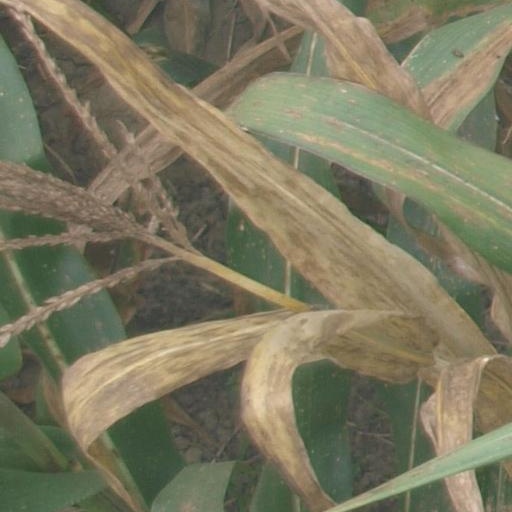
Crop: maize; corn